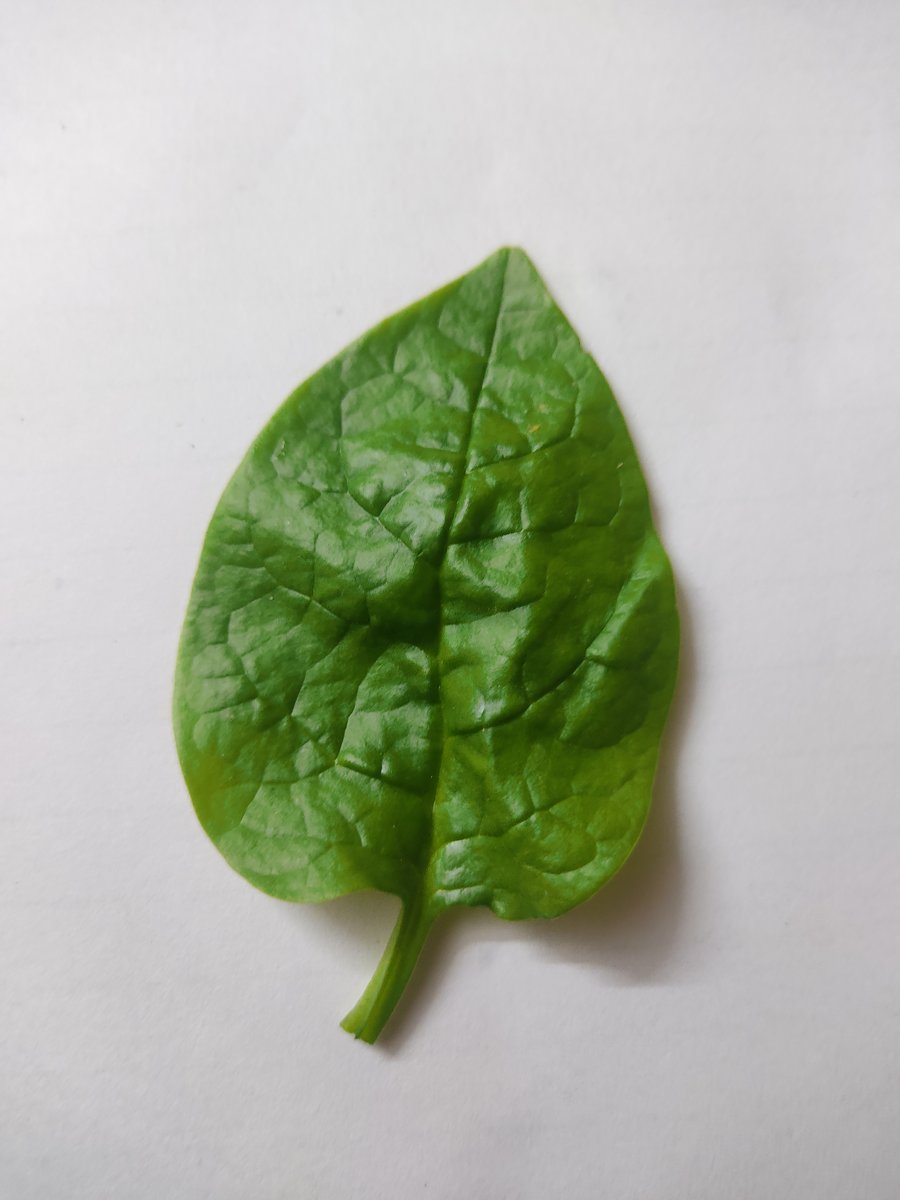
Label: Healthy-Leaf